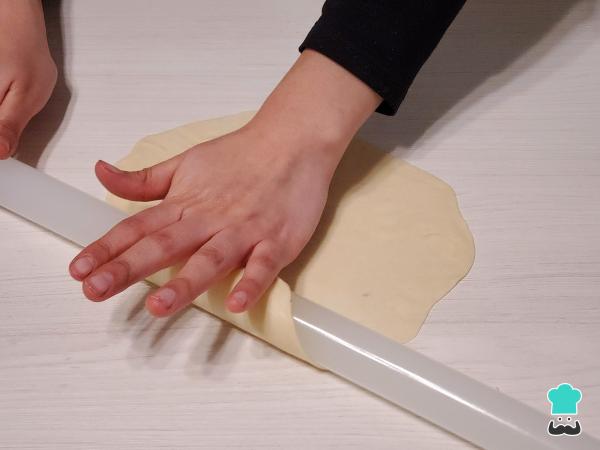
Con un rodillo estira despacio cada bola de masa hasta que quede lo más delgada posible.Truco: notarás que la masa es tan delgada que se transparenta en la mesa de trabajo.